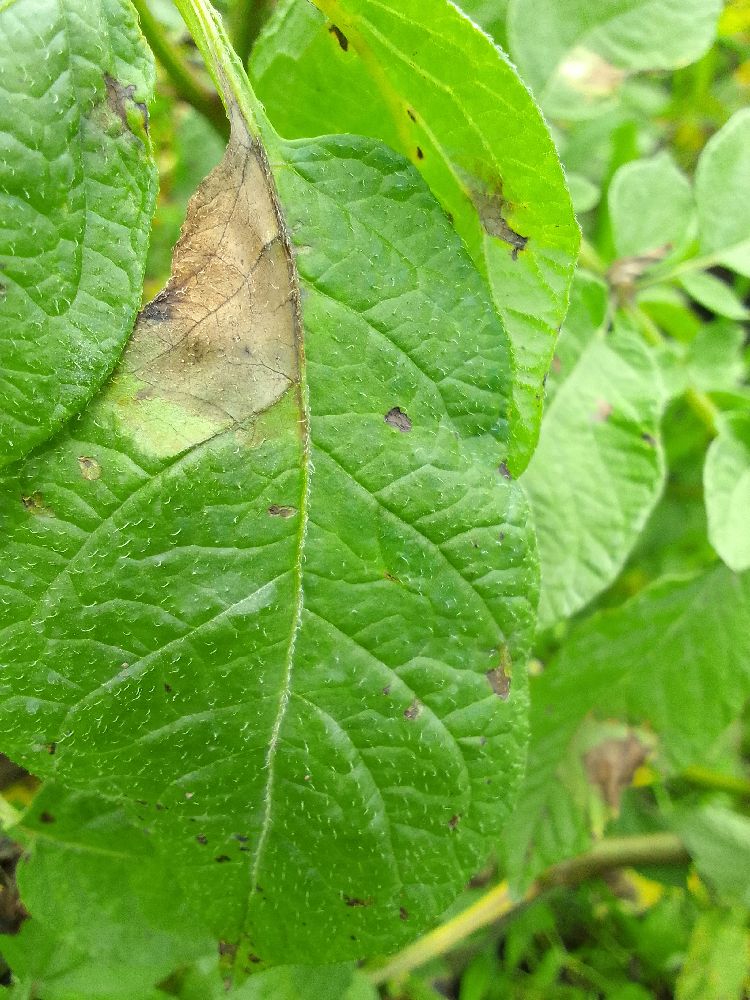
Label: Late blight